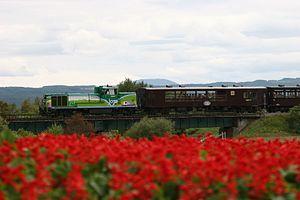
La ligne Furano est une ligne ferroviaire de la compagnie JR Hokkaido située sur l'île de Hokkaidō au Japon. Elle relie la gare d'Asahikawa à la gare de Furano.